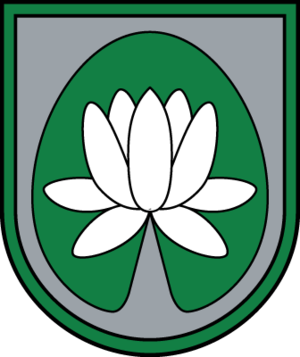
Ādaži est un novads de Lettonie, situé dans la région de Vidzeme. En 2009, sa population est de 9 342 habitants.